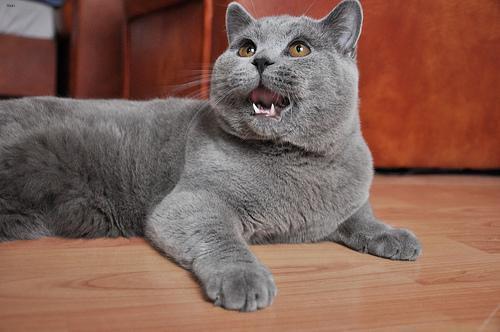
British Shorthair